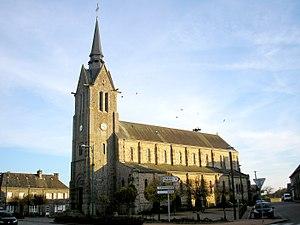
Joué-du-Bois (Normandie, France). L'église Saint-Jean-Baptiste.
Joué-du-Bois est une commune française, située dans le département de l'Orne en région Normandie, peuplée de 422 habitants.